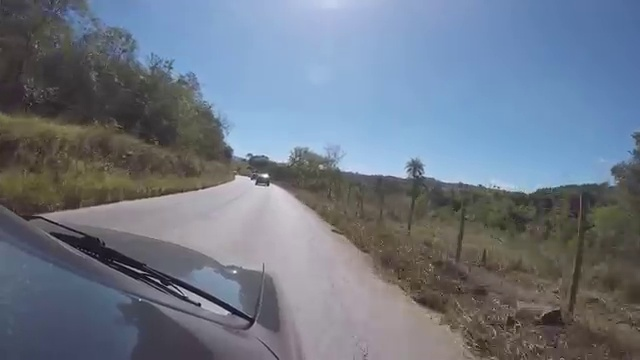
Fire: no
Smoke: no